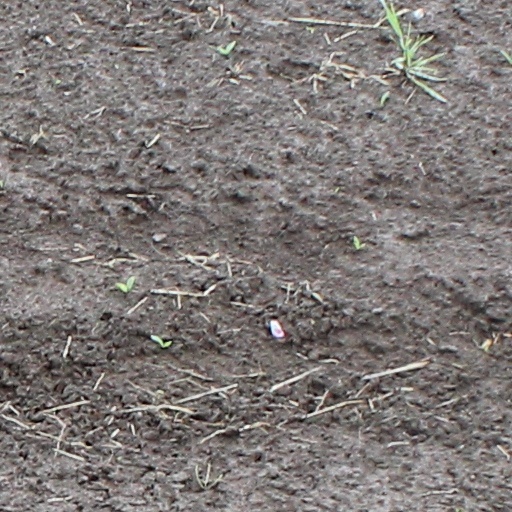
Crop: wheat